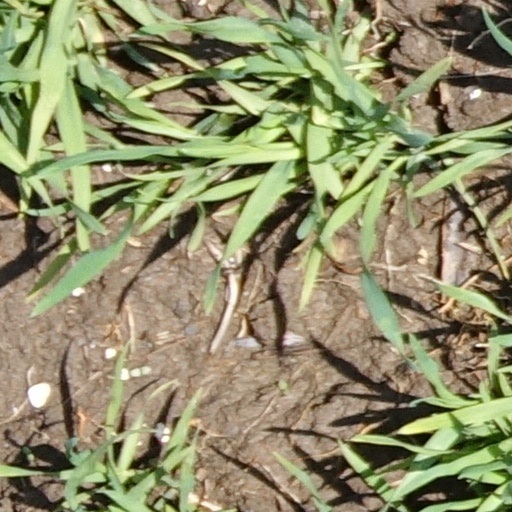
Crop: wheat